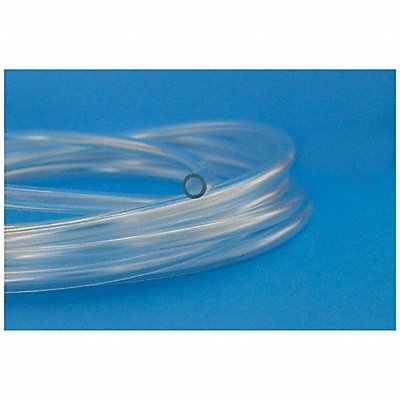
PEX Tubing Clear 3/8 in 100 ft 165F
Tubing Application Air Chemicals Water Color Clear Hardness Shore A 67 Inside Diameter 3/8 in Jacket Color No Jacket Jacket Material No Jacket Material TPE Material Trade Name Versilon Material Trade Number C-219-A Maximum Operating Temperature 165 Degrees F Outside Diameter 5/8 in Overall Length 100 ft Peristaltic Pump Compatible No Resistance Properties Chemical Resistant Tear Resistant Reinforcement Not Reinforced Standards REACH and ROHS compliant Wall Thickness 0.125 in
Brand: VERSILON
Category: Hardware > Plumbing > Plumbing Hoses & Supply Lines > Faucet Supply Lines